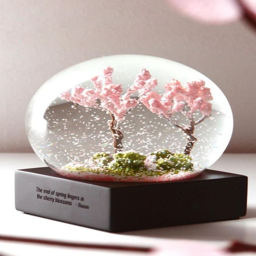
the end of spring lingers in the cherry blossoms